Siné

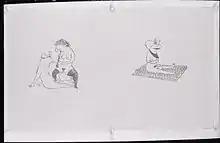
Drawings in a photo by Paolo Monti (1960)

In reviewing "Siné Massacre", the British satirical magazine "Private Eye" described Siné's cartoons as "grotesque", and criticised publisher Penguin Books for its managerial incompetence.